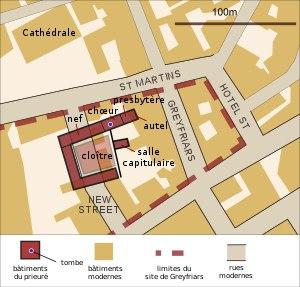
Richard III est le dernier roi d'Angleterre de la maison d'York, de 1483 à sa mort.
Richard III, dernier roi d'Angleterre de la maison Plantagenêt, trouve la mort au combat le 22 août 1485 à Bosworth. Après la bataille, son corps est inhumé dans l'église de la confrérie franciscaine de Leicester, dans une tombe anonyme. La confrérie disparaît lors de la dissolution des monastères, en 1538, et son église est démolie. La tombe de Richard plonge alors dans l'oubli, et une légende voit le jour selon laquelle ses ossements auraient été jetés dans la Soar, depuis un pont situé non loin de là.